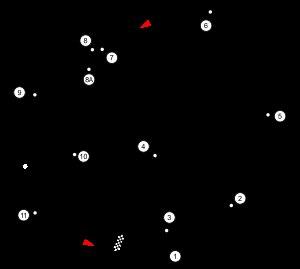
Le Grand Prix moto des États-Unis de vitesse moto est une des épreuves du championnat du monde de vitesse moto. L'épreuve débute de 1961 à 1963 en Floride sur le circuit de Daytona, puis est ajoutée au calendrier du championnat du monde en 1964 et 1965. Le Grand Prix reprend 23 ans plus tard, en 1988, sur le circuit de Laguna Seca, en Californie, jusqu'en 1994, puis de 2005 à 2013.
Need for Speed: Shift est un jeu vidéo de course développé par Slightly Mad Studios et édité par Electronic Arts, il est sorti en 2009. Il est issu de la série des Need for Speed et est axé sur la simulation de conduite.